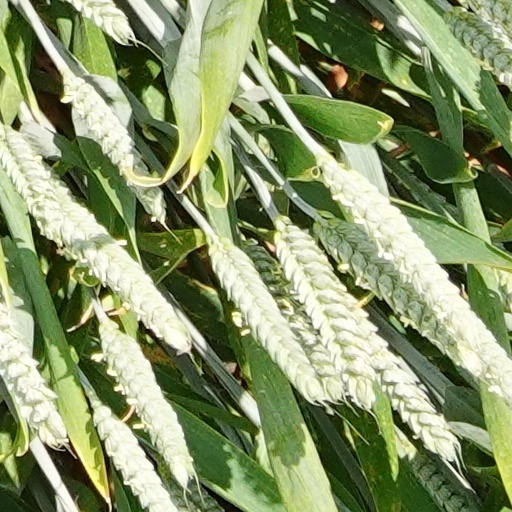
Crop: wheat